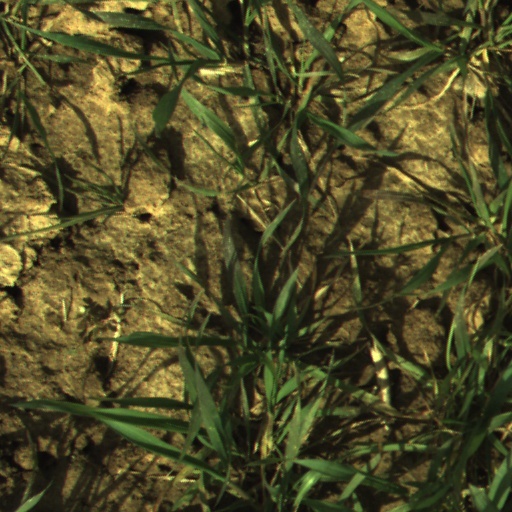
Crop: wheat